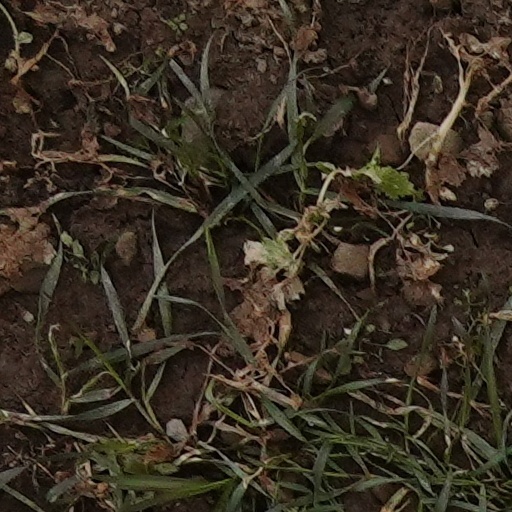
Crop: wheat